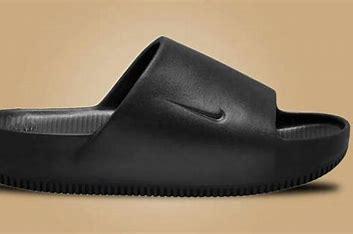
Brand: Nike
Model: Calm